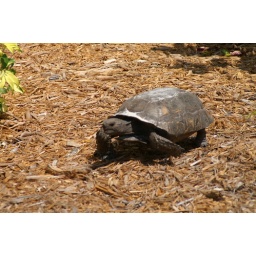
This box turtle came out of the vegetation in front the house we were staying in.